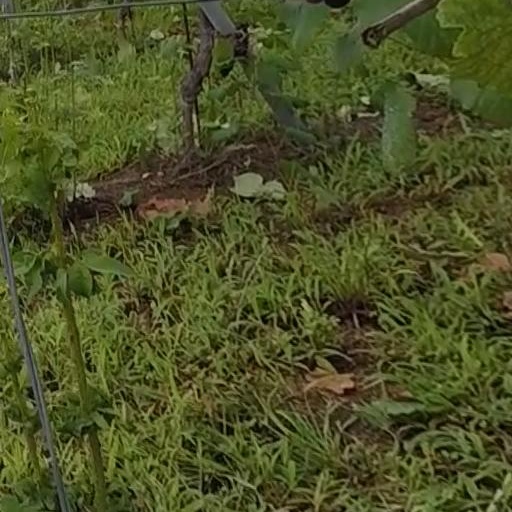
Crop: grape